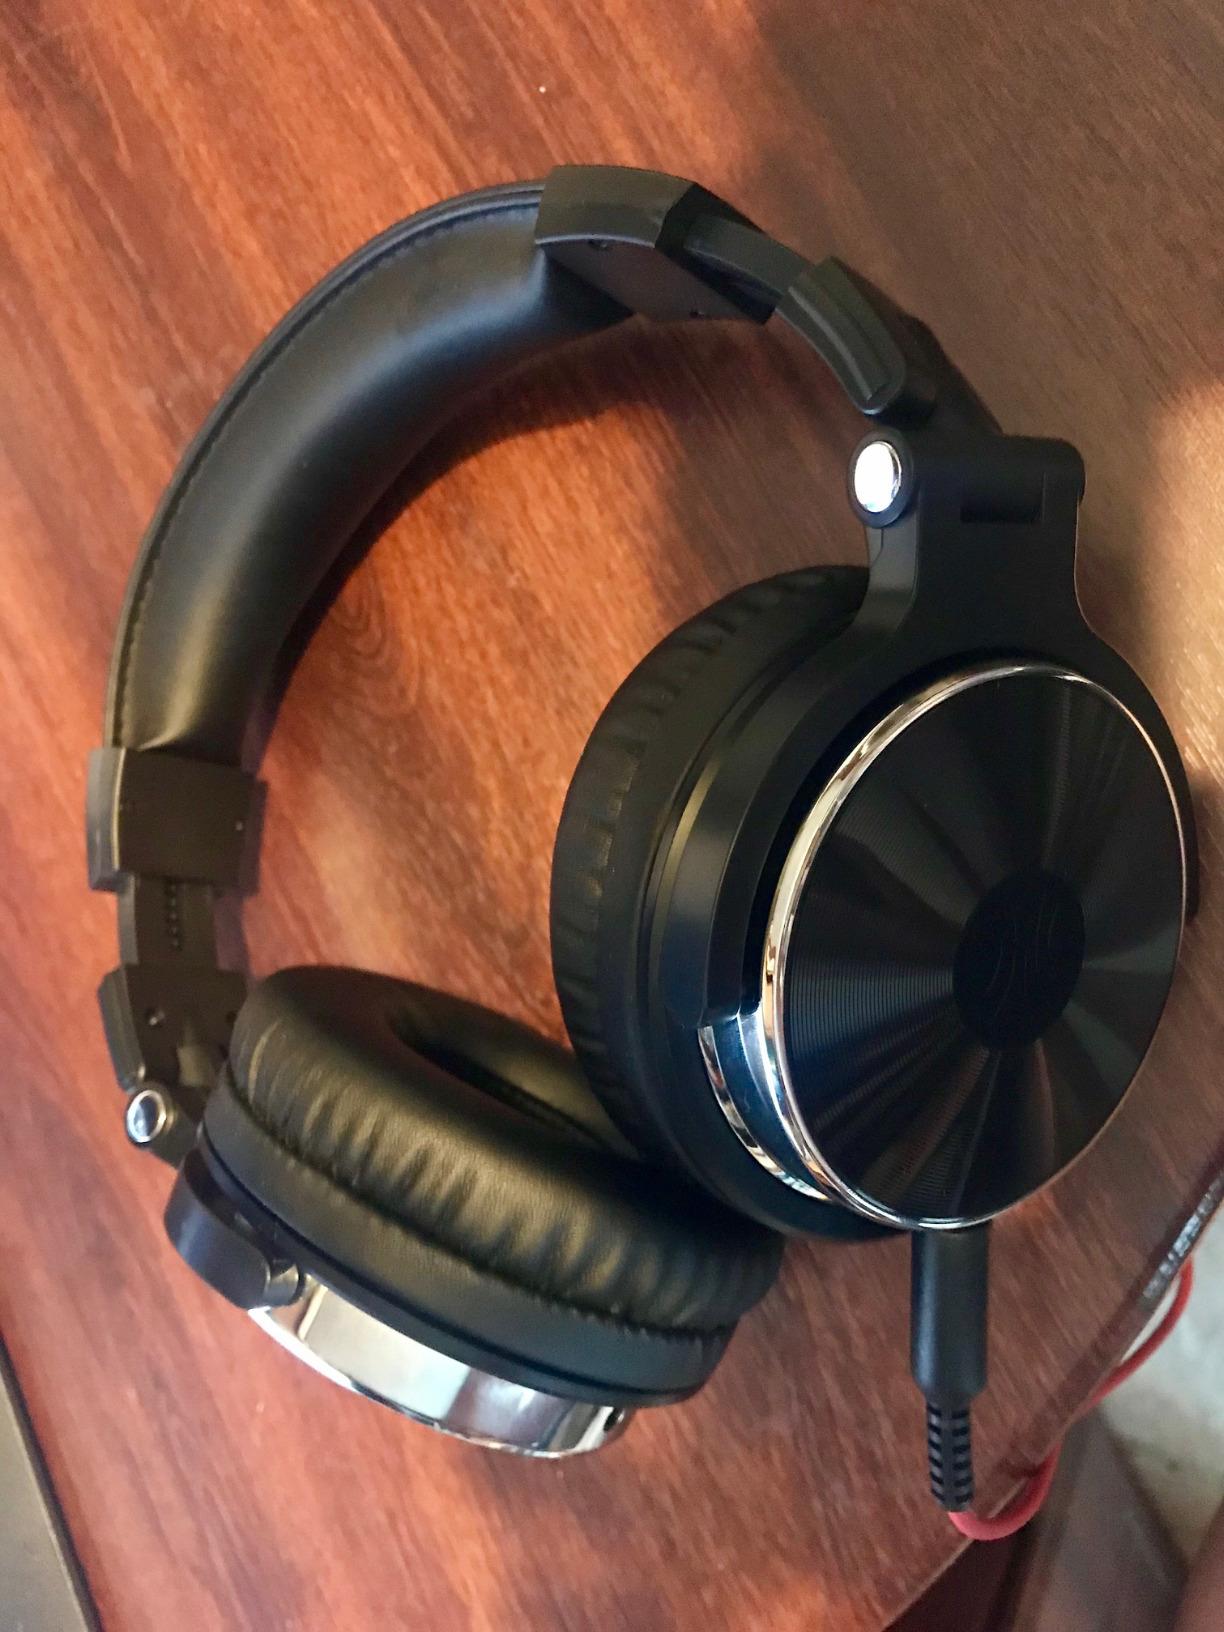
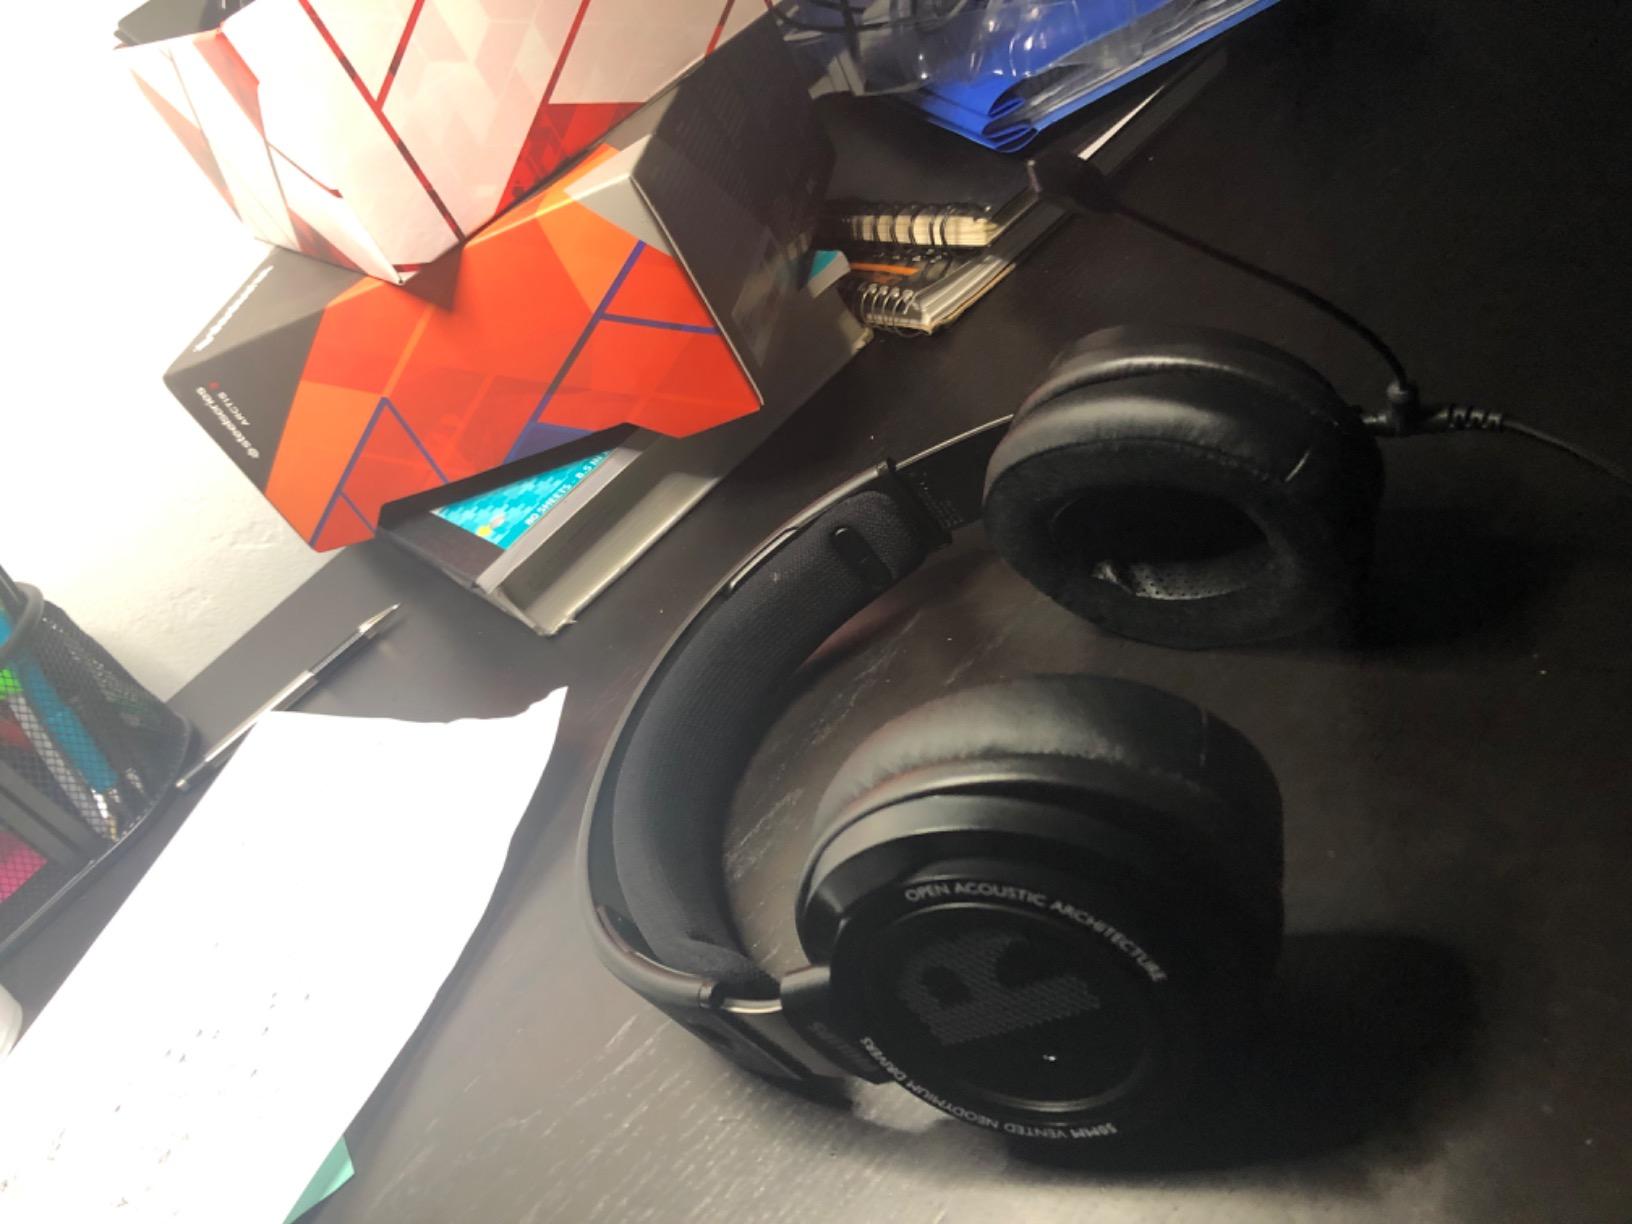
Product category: headphones
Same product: no